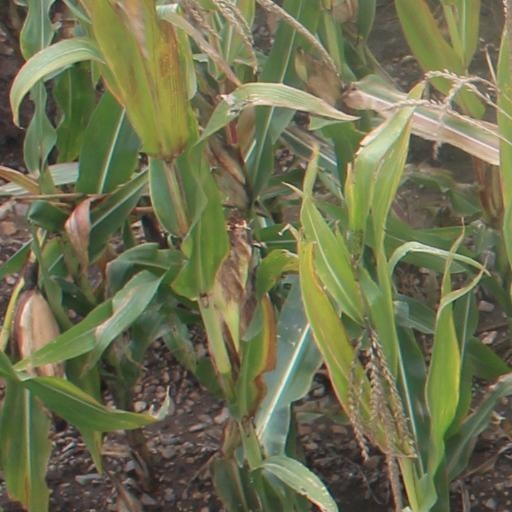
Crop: maize; corn